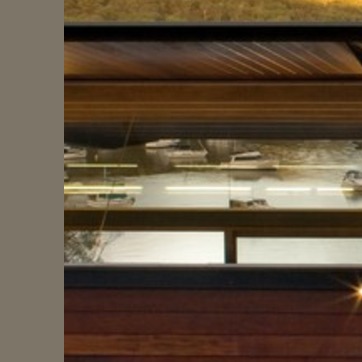
Material: water